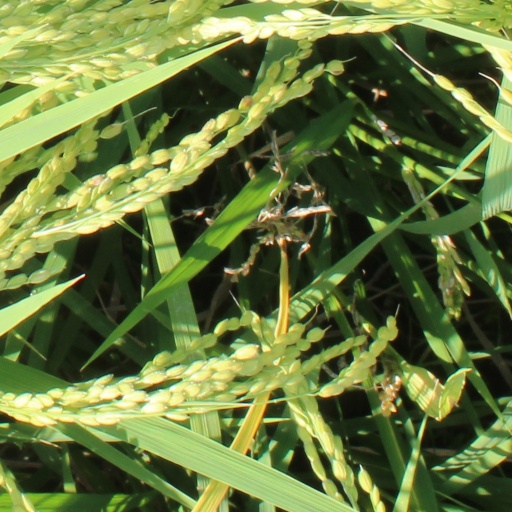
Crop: rice